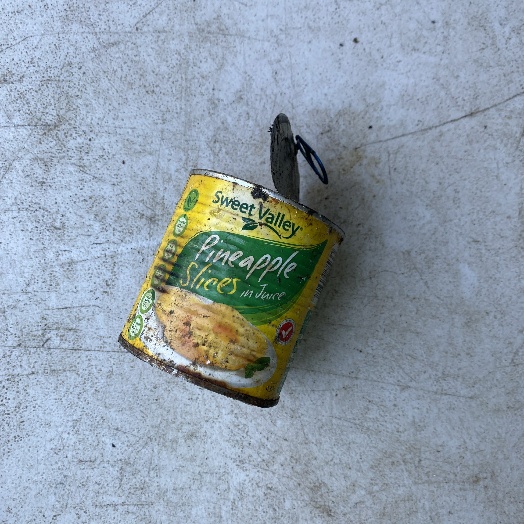
Label: Metal